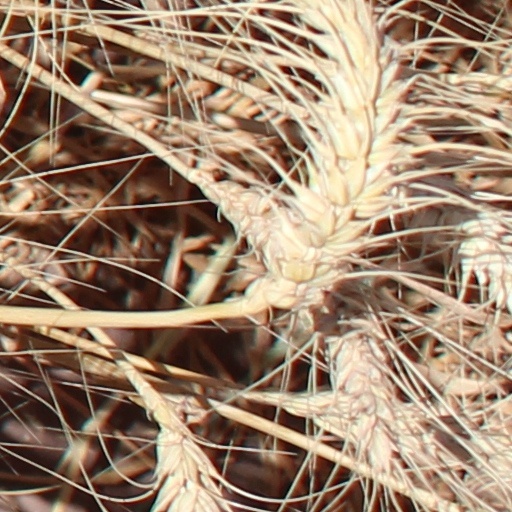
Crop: wheat